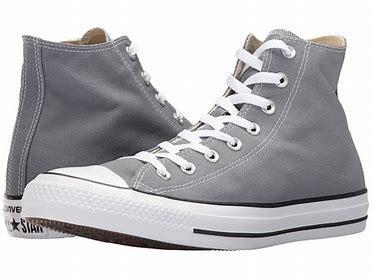
Brand: Converse
Model: Chuck Taylor All Star Top